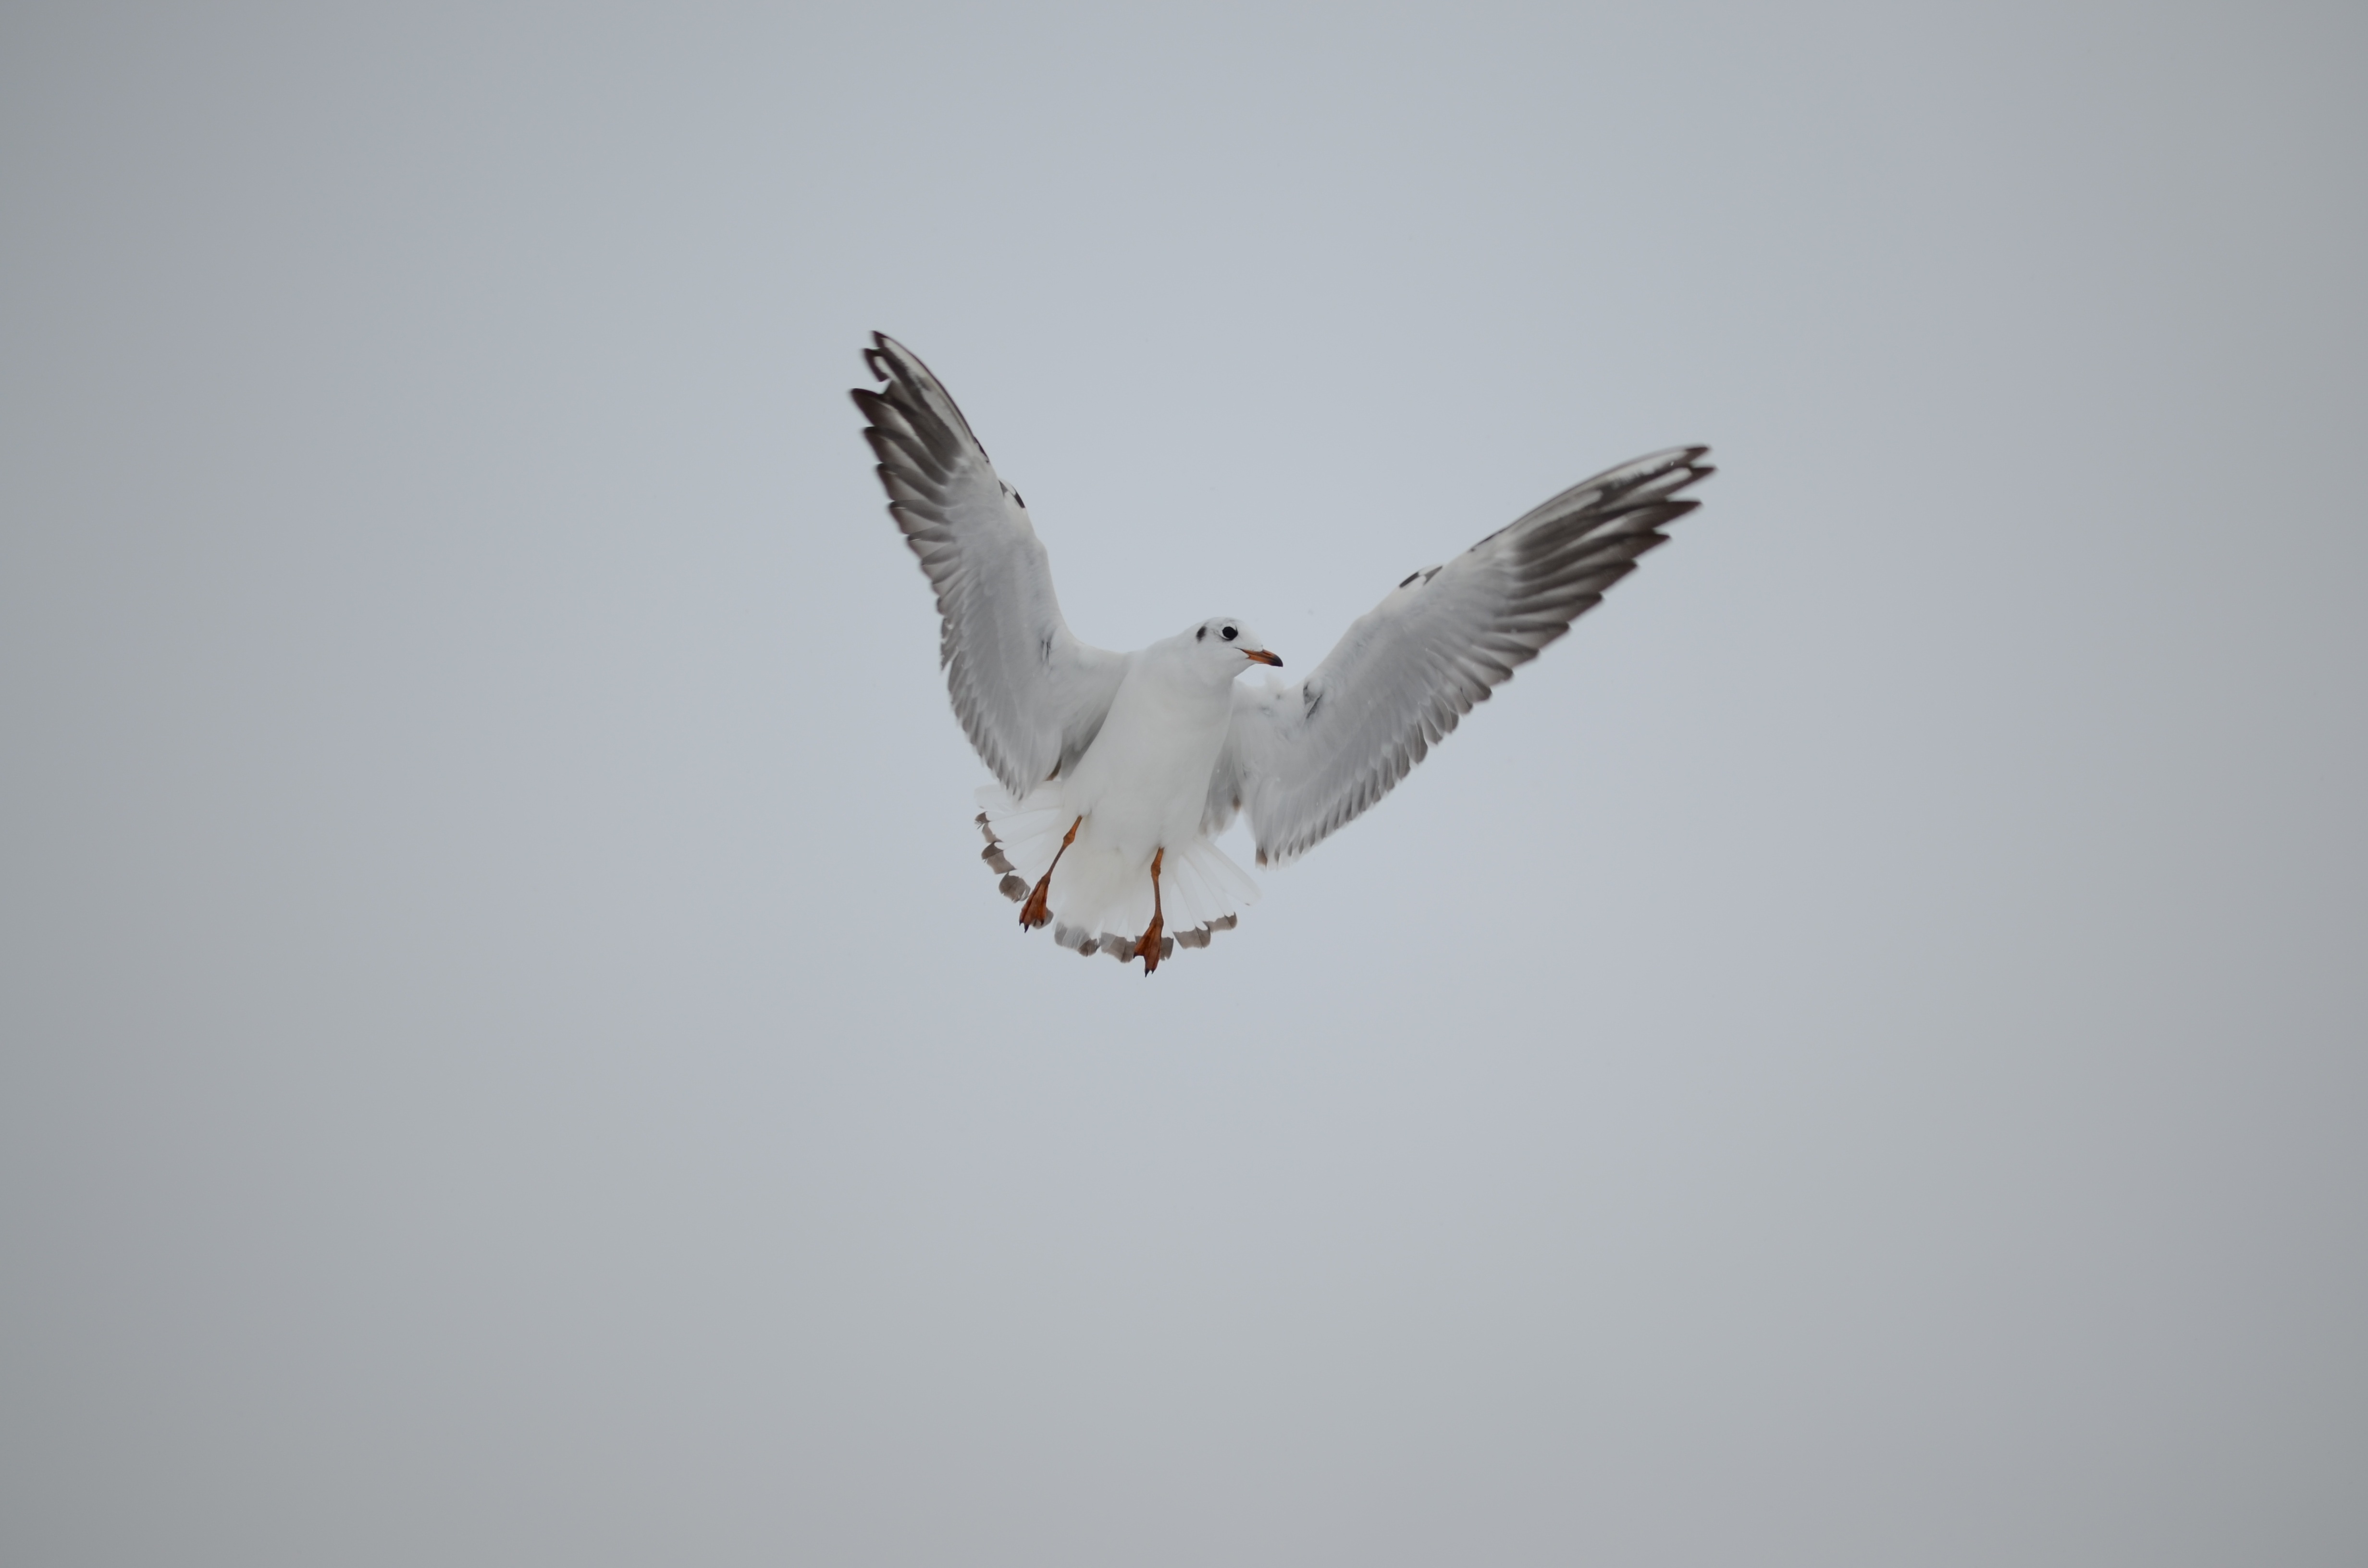
bird, wing, white, animal, seabird, fly, seagull, gull, flight, vertebrate, in flight, charadriiformes